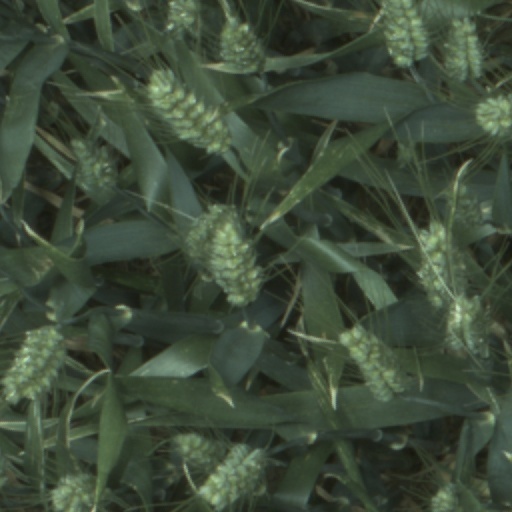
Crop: wheat